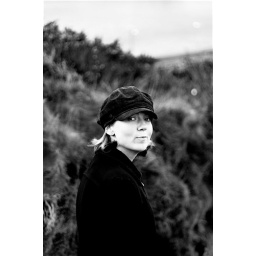
Marina looking cute in her hat